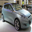
Label: automobile